Greater Sudbury

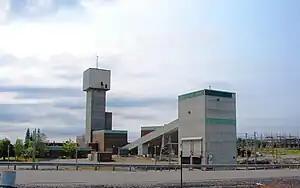
The Copper Cliff South Mine is an underground nickel mine operated by Vale Inco. As of 2010, Vale was the largest employer in Greater Sudbury.

In 1978, the workers of Sudbury's largest mining corporation, Inco (now Vale), embarked on a strike over production and employment cutbacks. The strike, which lasted for nine months, badly damaged Sudbury's economy. The city government was spurred to launch a project to diversify the city's economy.